Sujitsingh Thakur

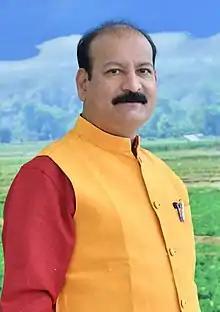

Sujitsingh Thakur is BJP politician from Paranda, Osmanabad, Maharashtra. He is current Member of Legislative Council of Maharashtra as a member of BJP. He is also the General Secretary of Maharashtra BJP.